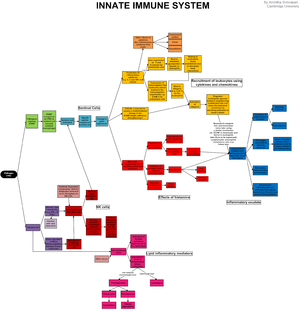
Uspecifikt immunforsvar
Oversigt over det innate immunsystem
Det uspecifikke immunforsvar, det medfødte immunforsvar eller det innate immunforsvar, der også kaldes det medfødte immunsystem, er det ene af de to systemer for immunforsvar, som hvirveldyr besidder. Det anden er det adaptive immunsystem. Det medfødte immunsystem er en evolutionært ældre forsvarsstrategi, og det er det dominerende immunsystem i insekter og primitive flercellede organismer, i planter og i svampe.